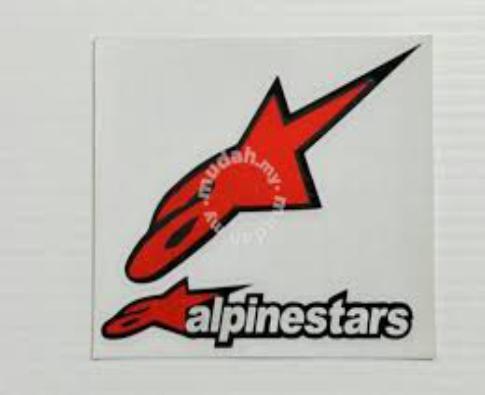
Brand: alpinestars-2
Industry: Clothes